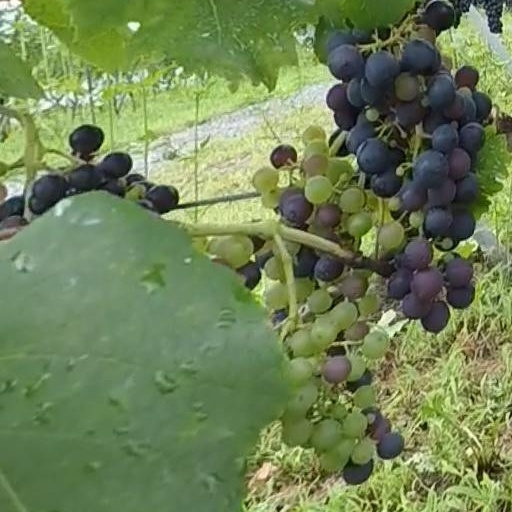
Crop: grape